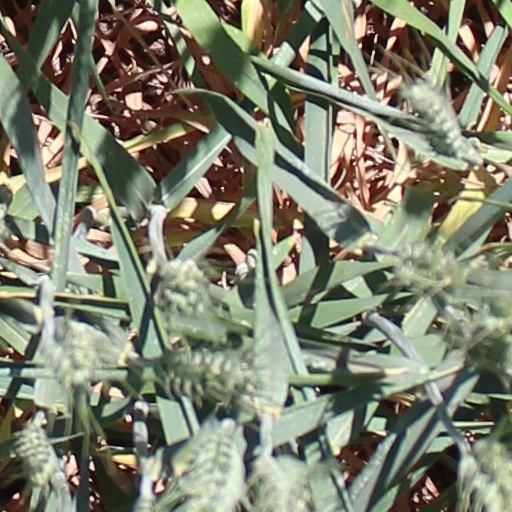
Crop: wheat